Jewish Community of Doboj

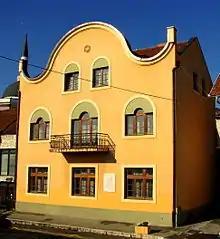
Synagogue in Doboj

The Jewish Community of Doboj (Bosnian language: "Jevrejska opština u Doboju") is an organization representing the Jewish community in the city of Doboj, Bosnia and Herzegovina.